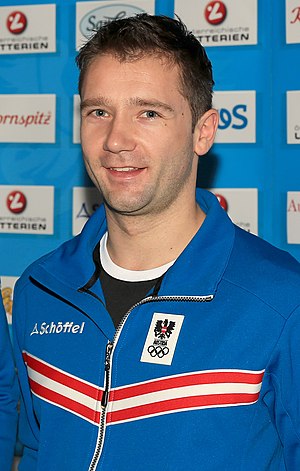
Georg Fischler
Georg Fischler i 2014
Georg Fischler er en østrigsk kælker.